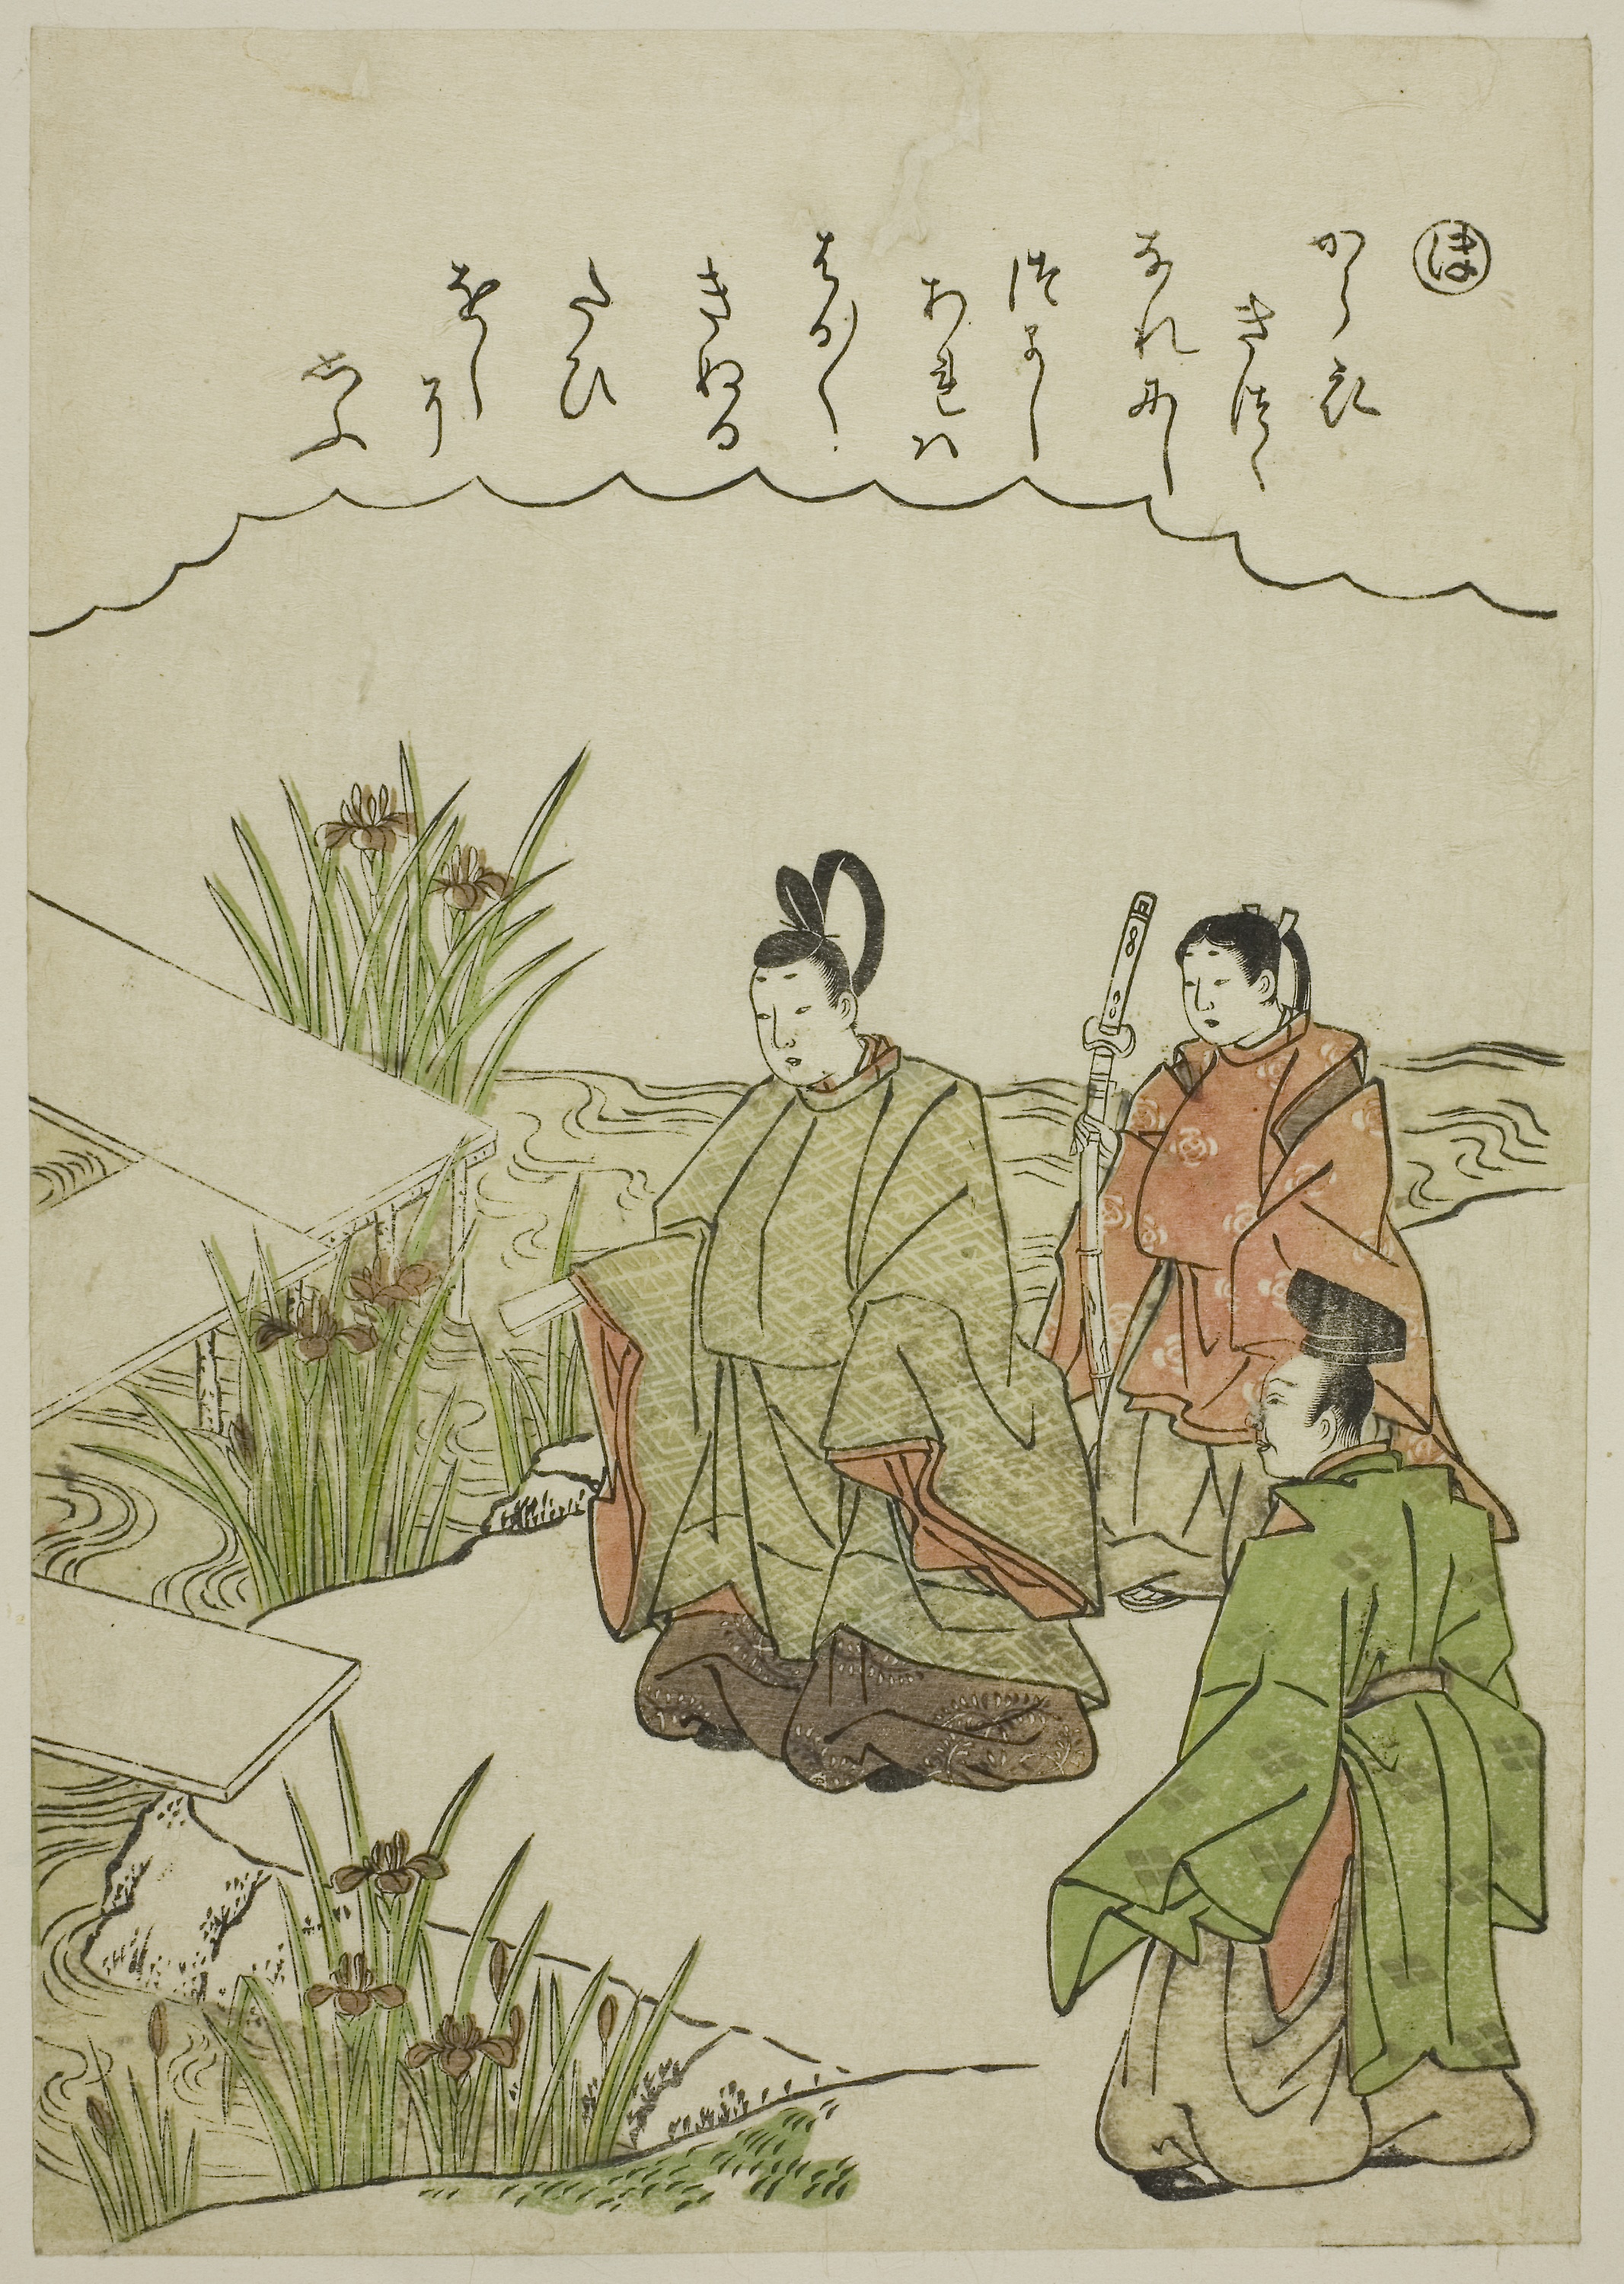
text, illustration, cartoon, botany, art, drawing, painting, handwriting, fictional character, plant, artwork